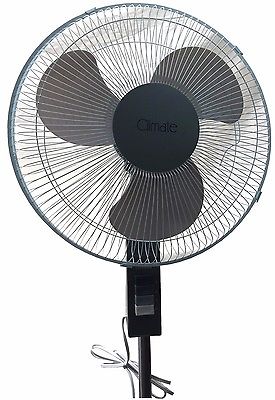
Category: fan